Jammu and Kashmir Rifles

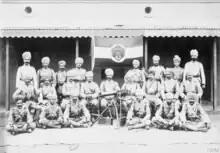
Officers of 2nd Kashmir Rifles with the German flag and machine gun captured in the Battle of Lukigura on 24 June 1916.

A major portion of the state forces participated in the First World War. The Regiment saw action in the East Africa, Palestine and Mesopotamia and won the Battle Honours of Megiddo, Nablus, Kilimanjaro, Behobeho, Palestine and Sharon. The Regiment was honoured with a total of 31 decorations.